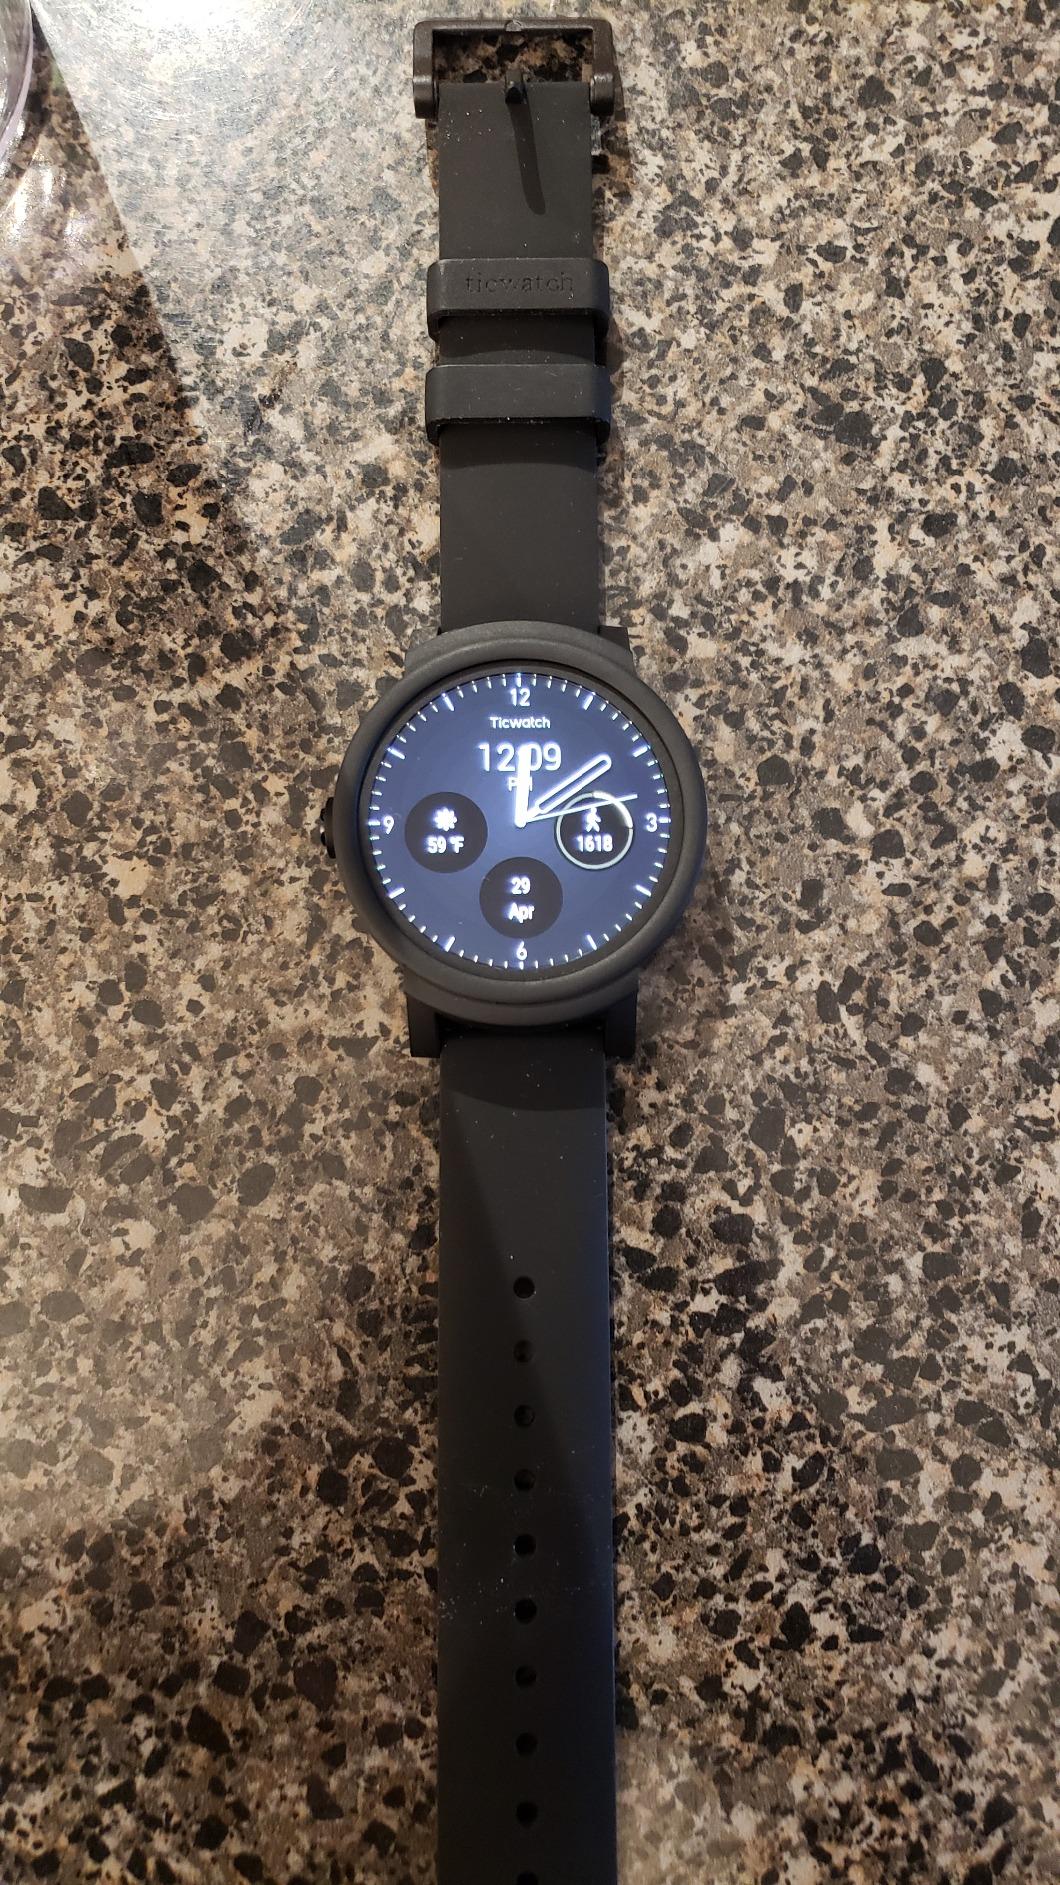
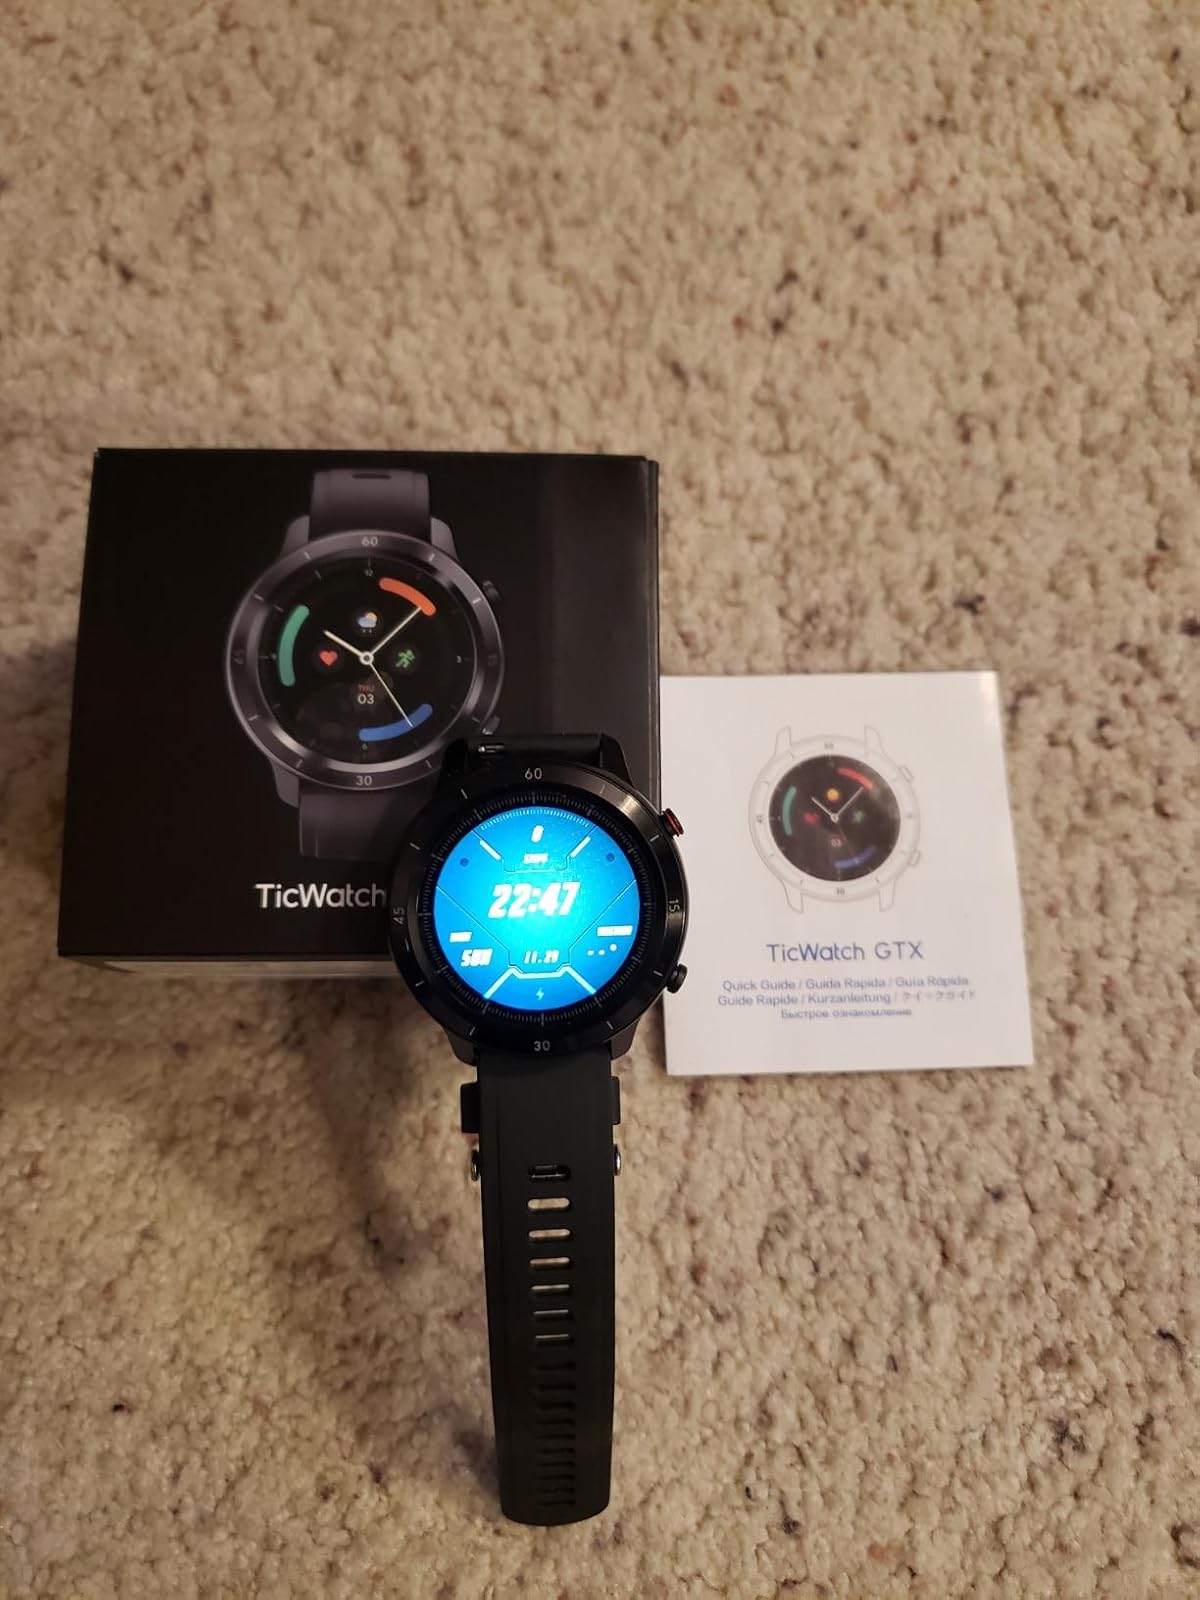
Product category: smartwatch
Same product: no